Ōfuna Station

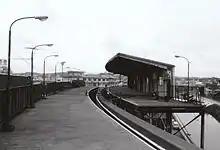
Yokohama Dreamland Monorail platforms in June 1984

Ōfuna Station opened on November 1, 1888, as a station on the Tōkaidō Main Line. The Yokosuka Line between Ōfuna and Yokosuka opened on June 16, 1889. Freight operations began in 1894.